Mason Foster

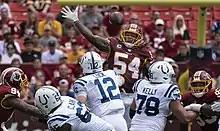
Foster (#54) in a game against the Indianapolis Colts in 2018

On January 25, 2018, Foster signed a two-year, $3.4 million contract. In Week 8, Foster collected a season-high 13 combined tackles (nine solo) during a 20–13 win at the New York Giants. Foster started in all 16 games in 2018, and recorded a career-high 131 combined tackles (81 solo), four pass deflections, two interceptions, and a sack. Foster was released by the team on July 23, 2019.